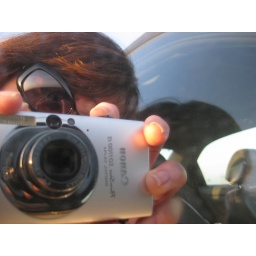
When on a road trip, I can't help but shoot a photo in the car mirror. It's an illness really.